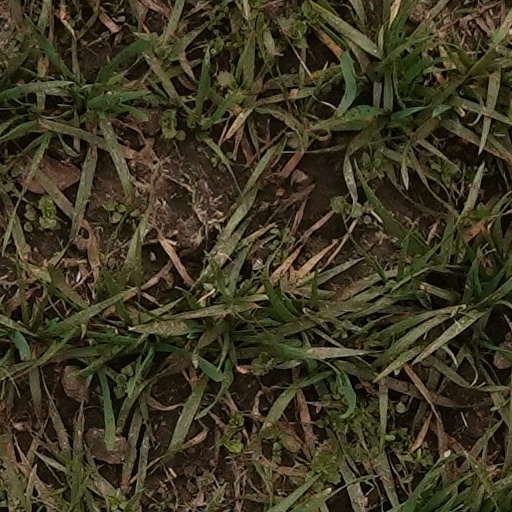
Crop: wheat